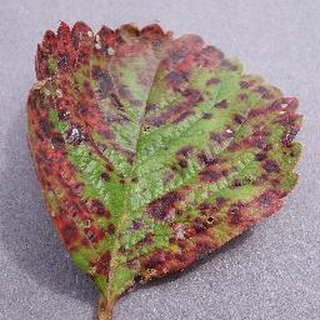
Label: strawberry_leaf_scorch